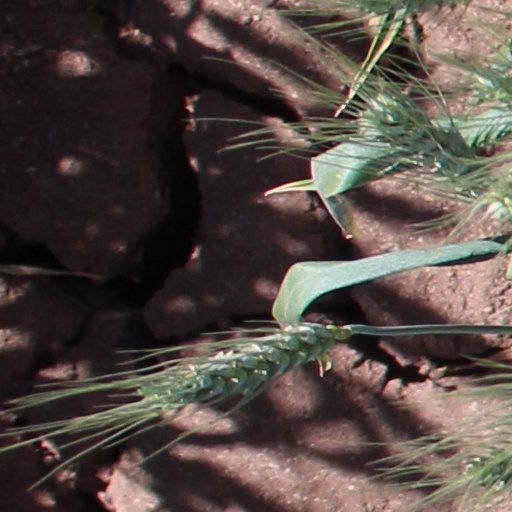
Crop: wheat